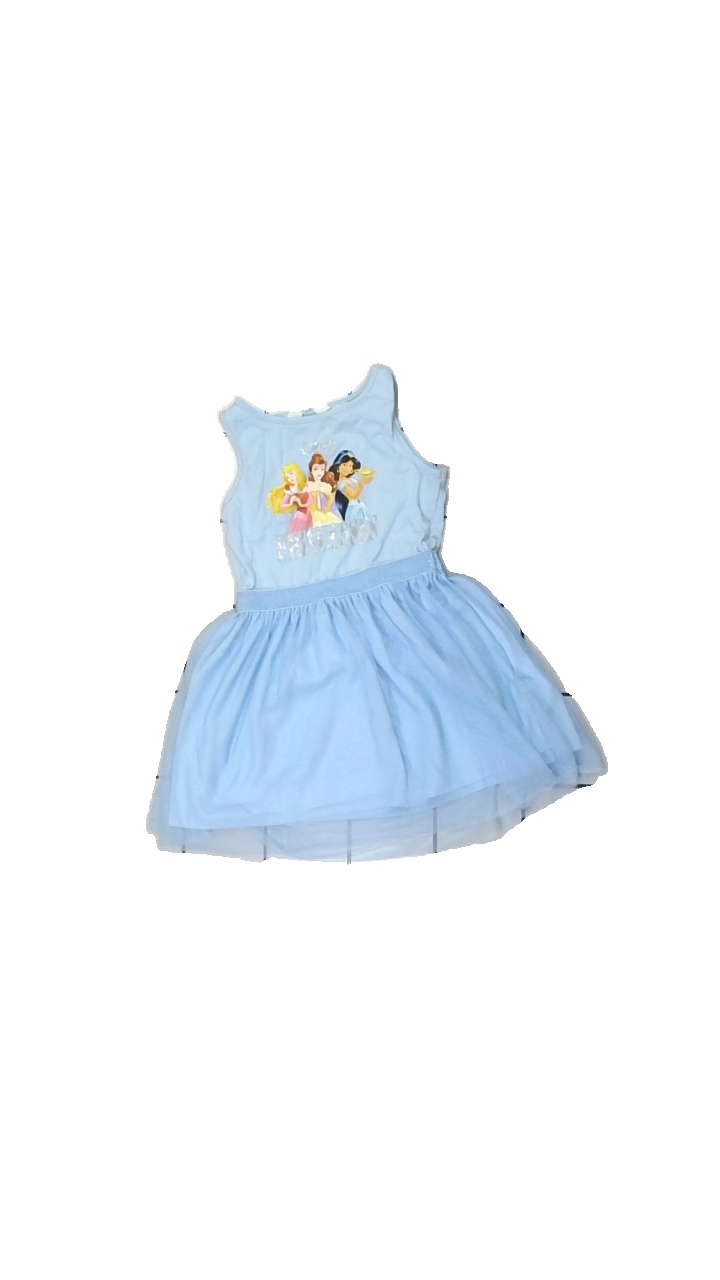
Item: Dress (Children)
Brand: H&m
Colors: Blue
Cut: Regular, C-collar
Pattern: Other
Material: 100% cotton
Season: All
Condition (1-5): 3
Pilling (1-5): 4
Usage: Reuse
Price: <50